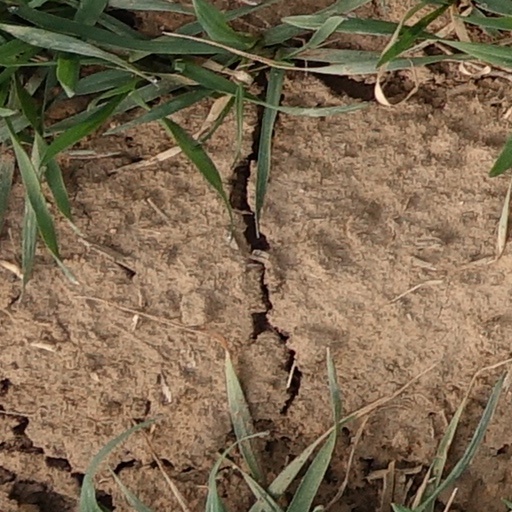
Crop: wheat